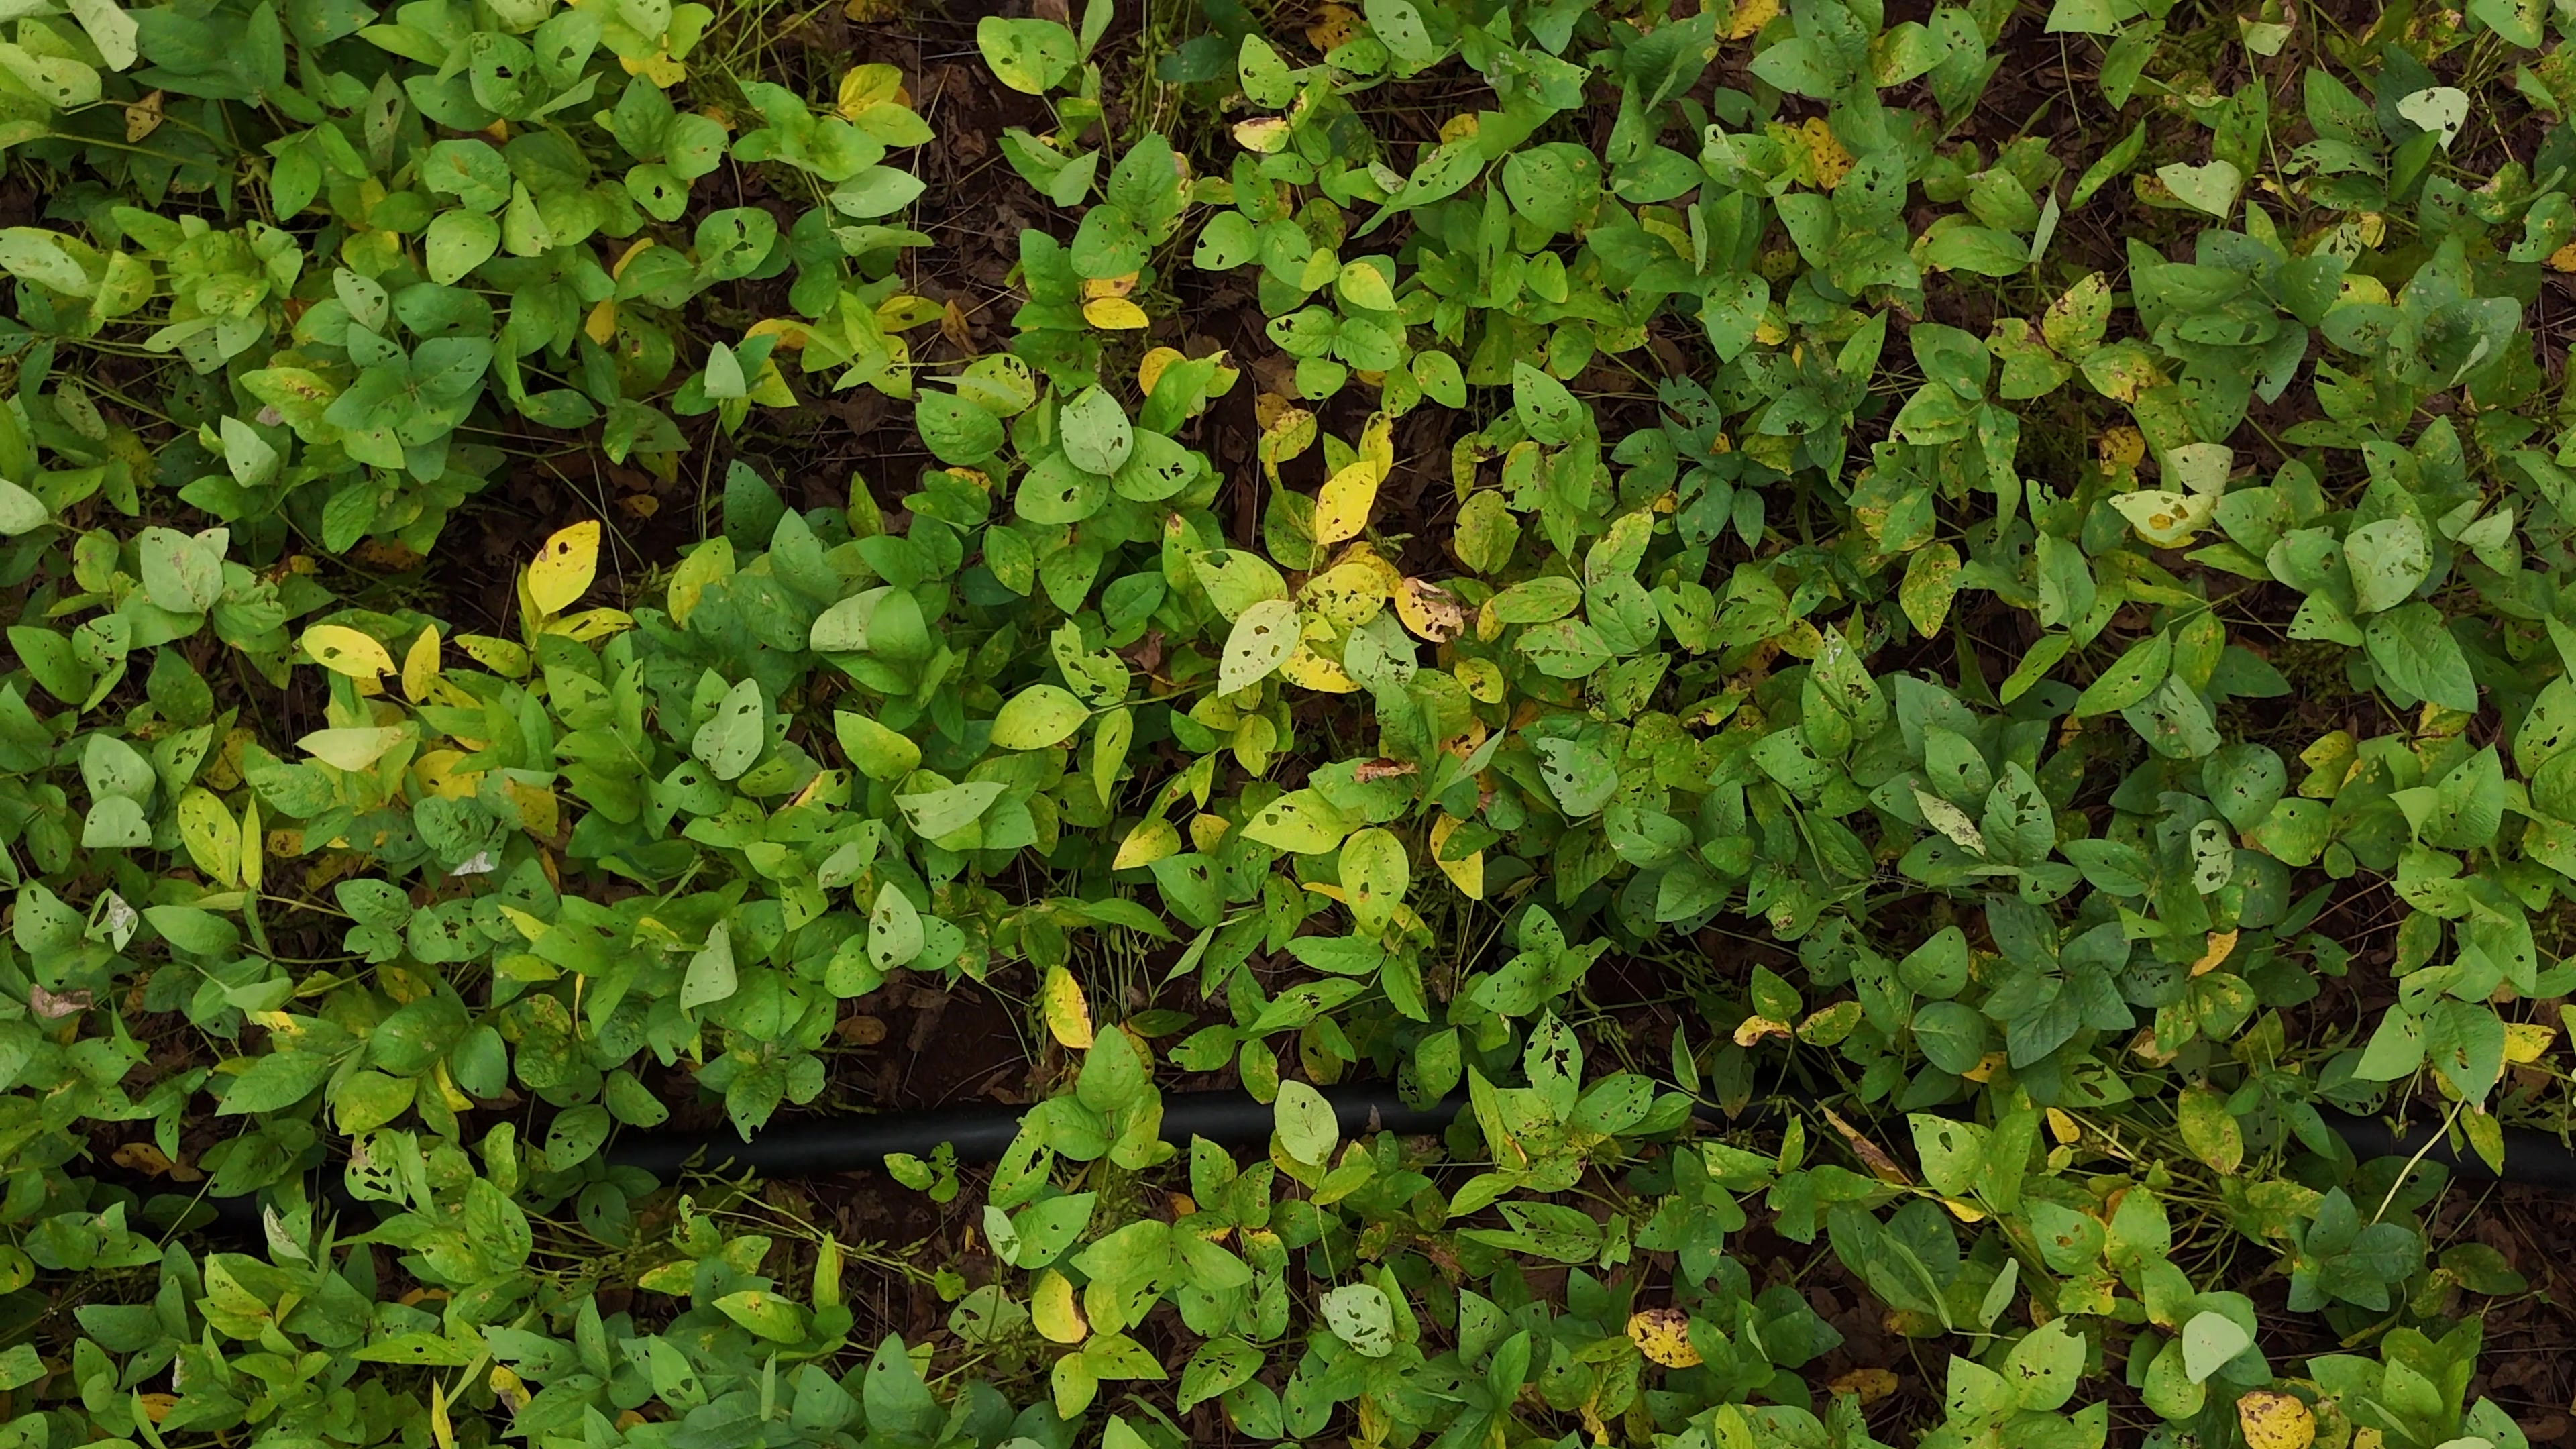
Label: Rust